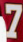
Number: 7